List of BBC test cards

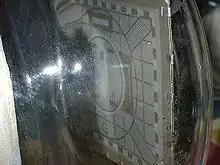
Pye Test Card G as seen on a monoscope.

Test Card C was a BBC television test card first broadcast in 1947. It was the first test card to resemble the famous Test Card F.